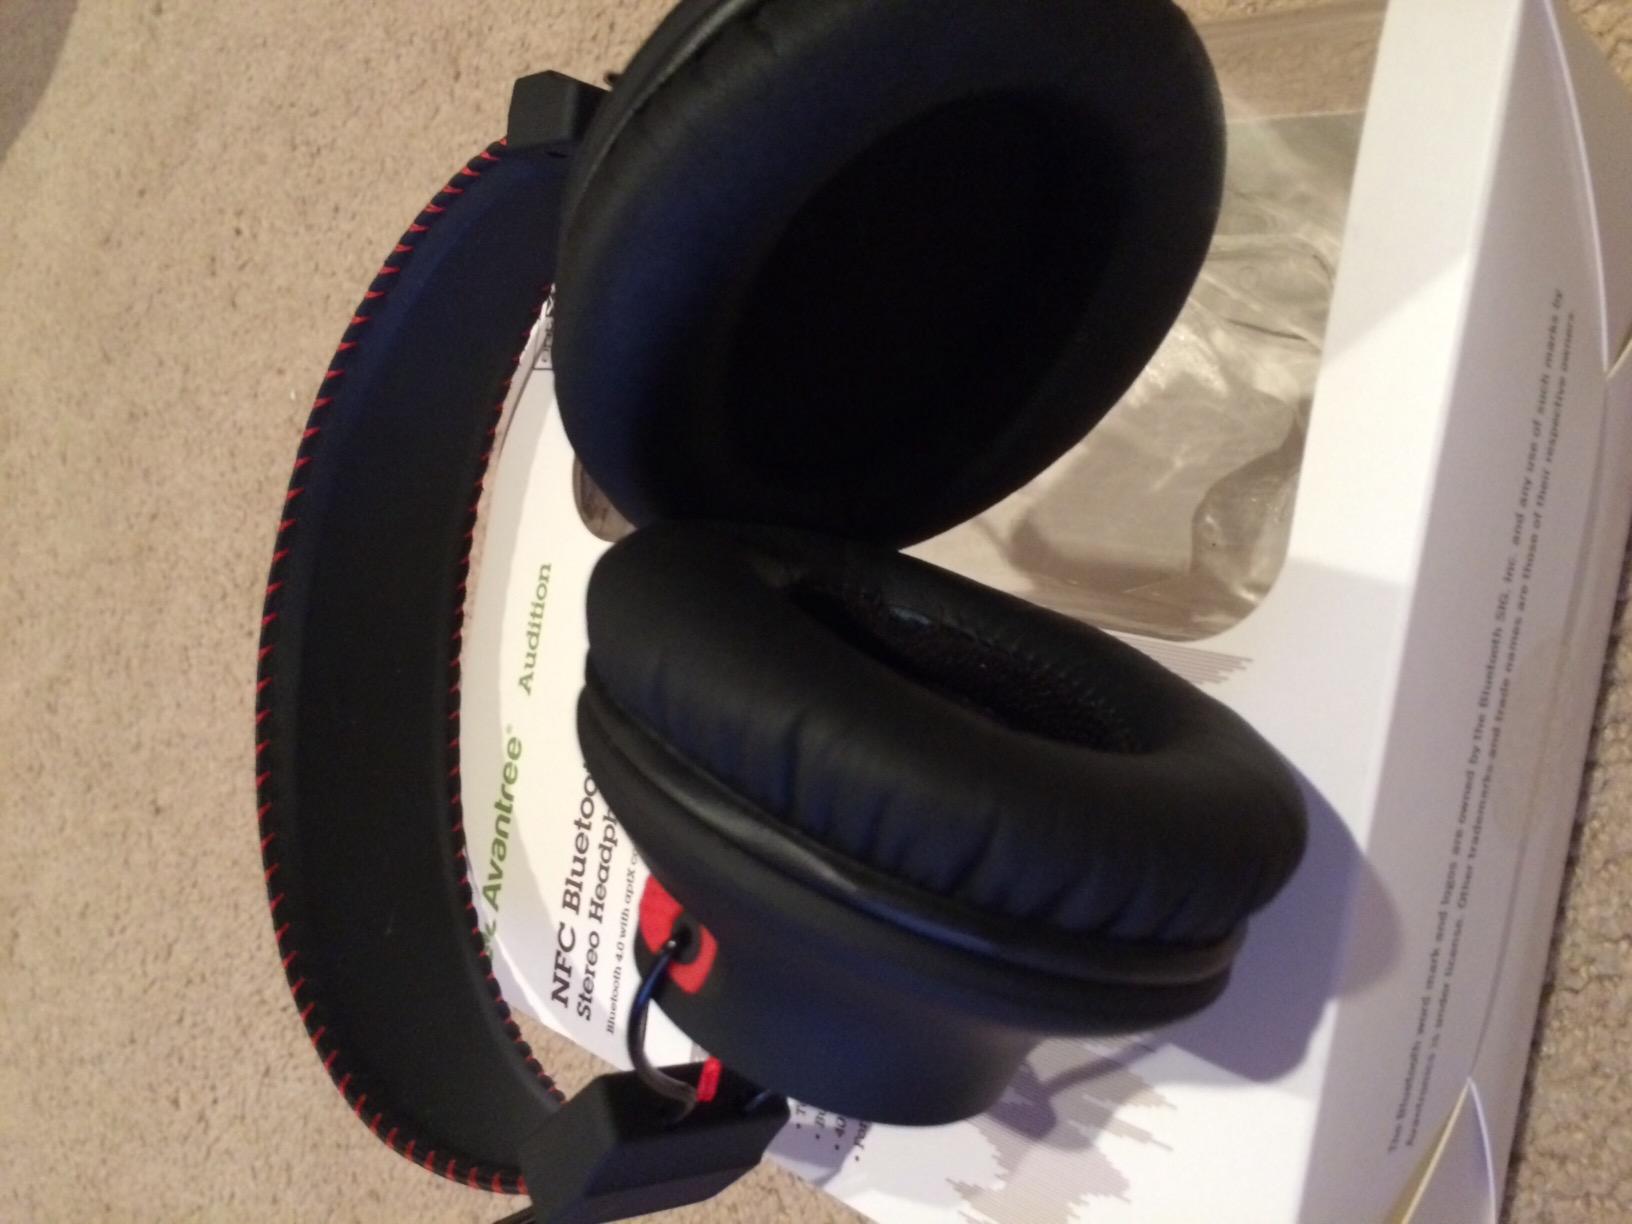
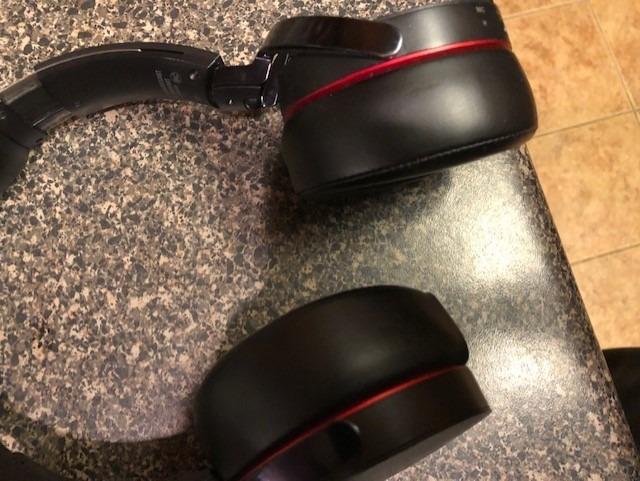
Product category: headphones
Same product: no